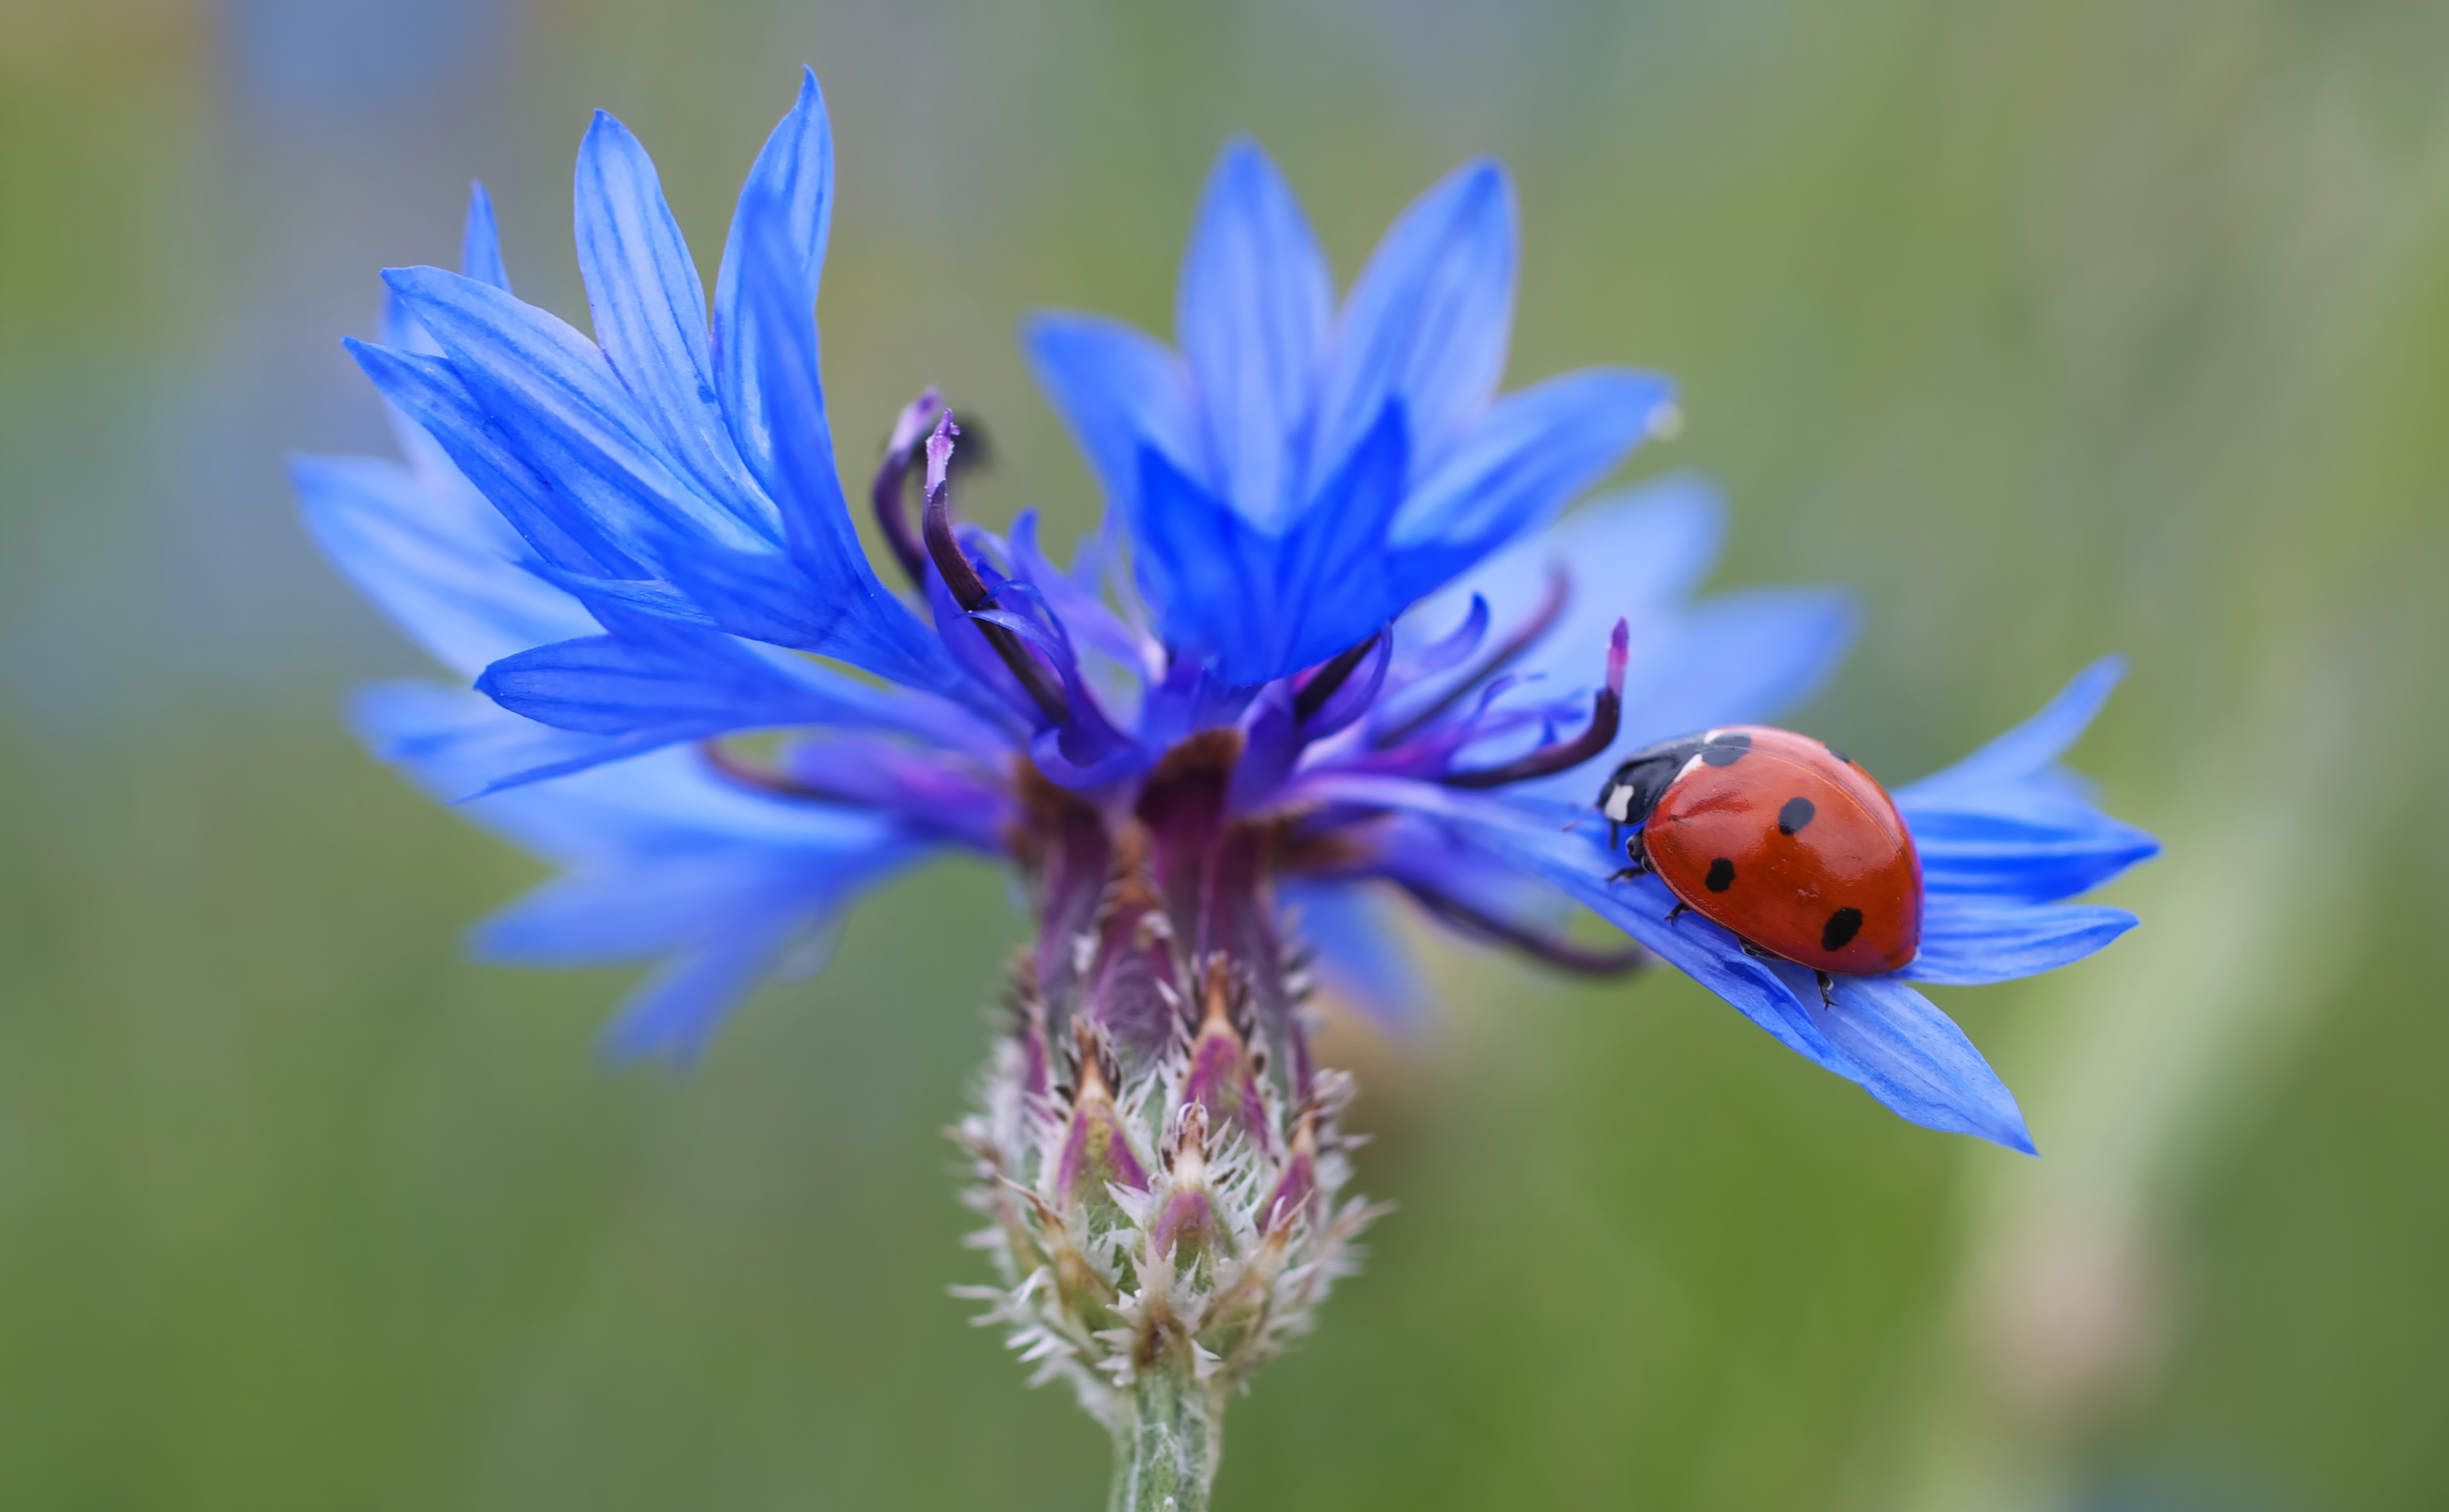
nature, blossom, plant, meadow, flower, petal, bloom, pollen, red, herb, produce, ladybug, botany, blue, flora, wildflower, flowers, close up, cornflower, beetle, nectar, chicory, macro photography, blossomed, flowering plant, siebenpunkt, land plant